First Flight (Star Trek: Enterprise)

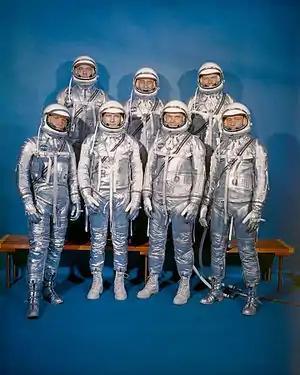
"First Flight" was inspired by the story of the first NASA astronauts "(Mercury Seven pictured)"

"First Flight" was inspired by the 1983 film "The Right Stuff", the story of the test pilots at Edwards Air Force Base and the first NASA astronauts. Reference is also made to the Apollo 11 lunar landing, when Archer mentions that no-one remembers astronaut Buzz Aldrin's first words when he stepped onto the moon. Aldrin's actual first words were "Beautiful view."